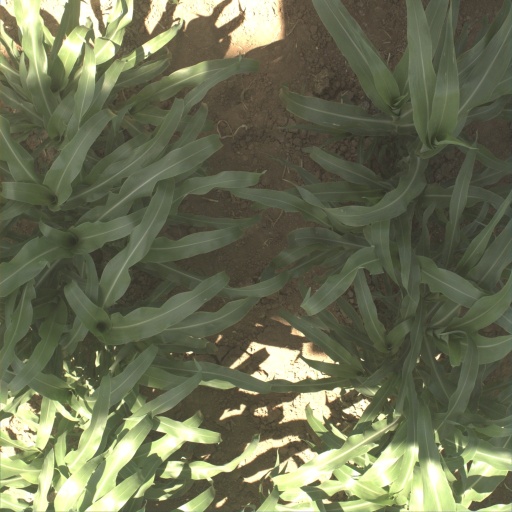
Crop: sorghum